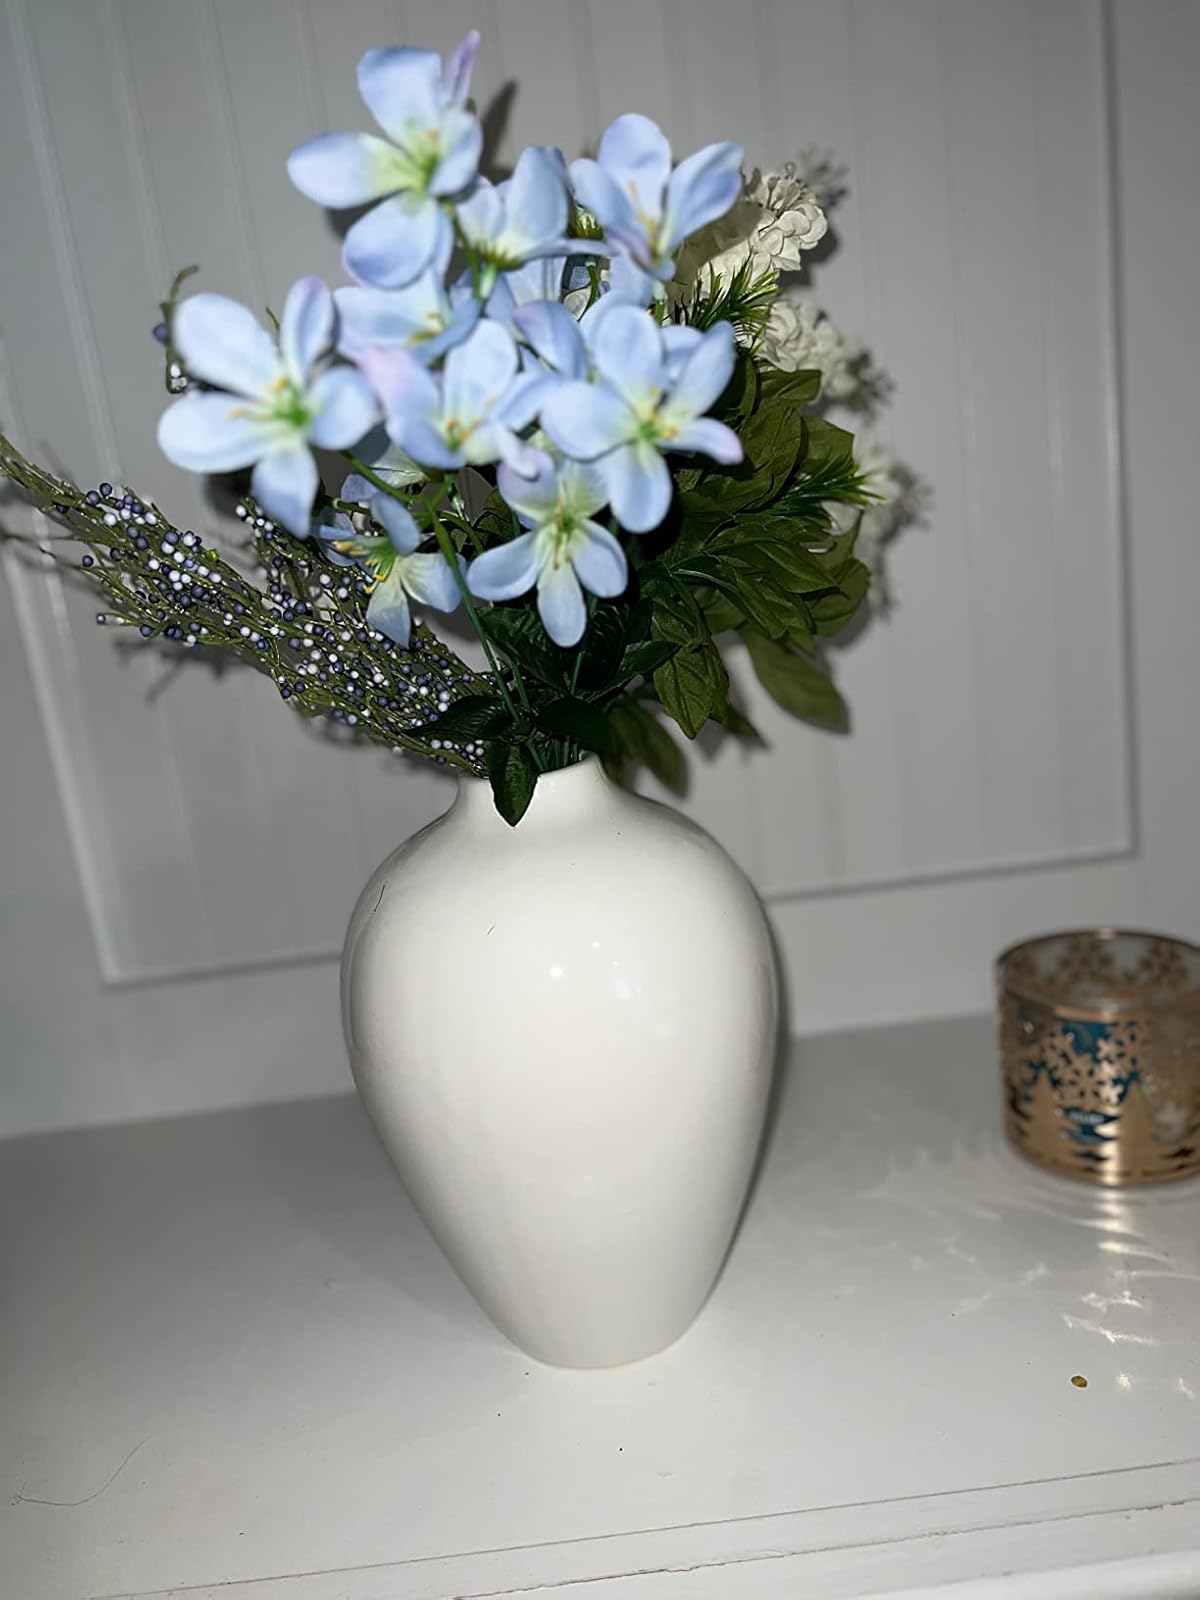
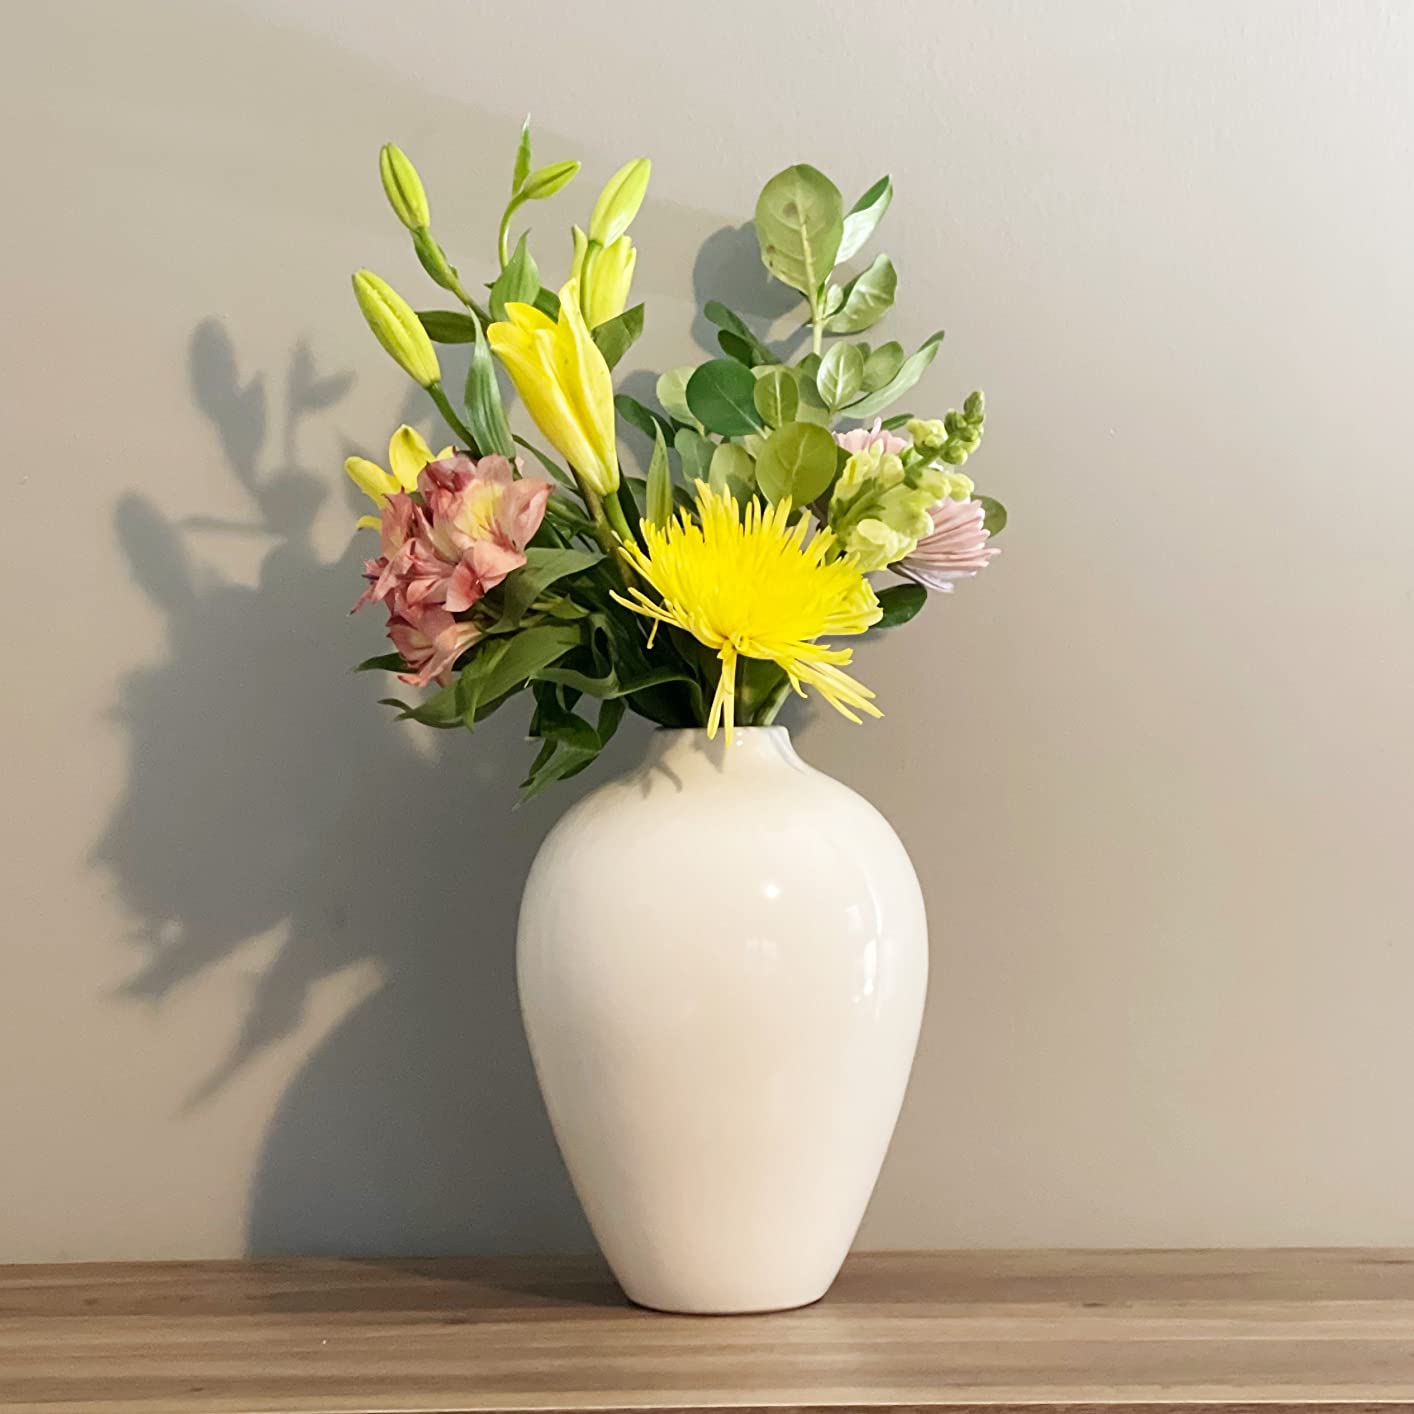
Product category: vase
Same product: yes